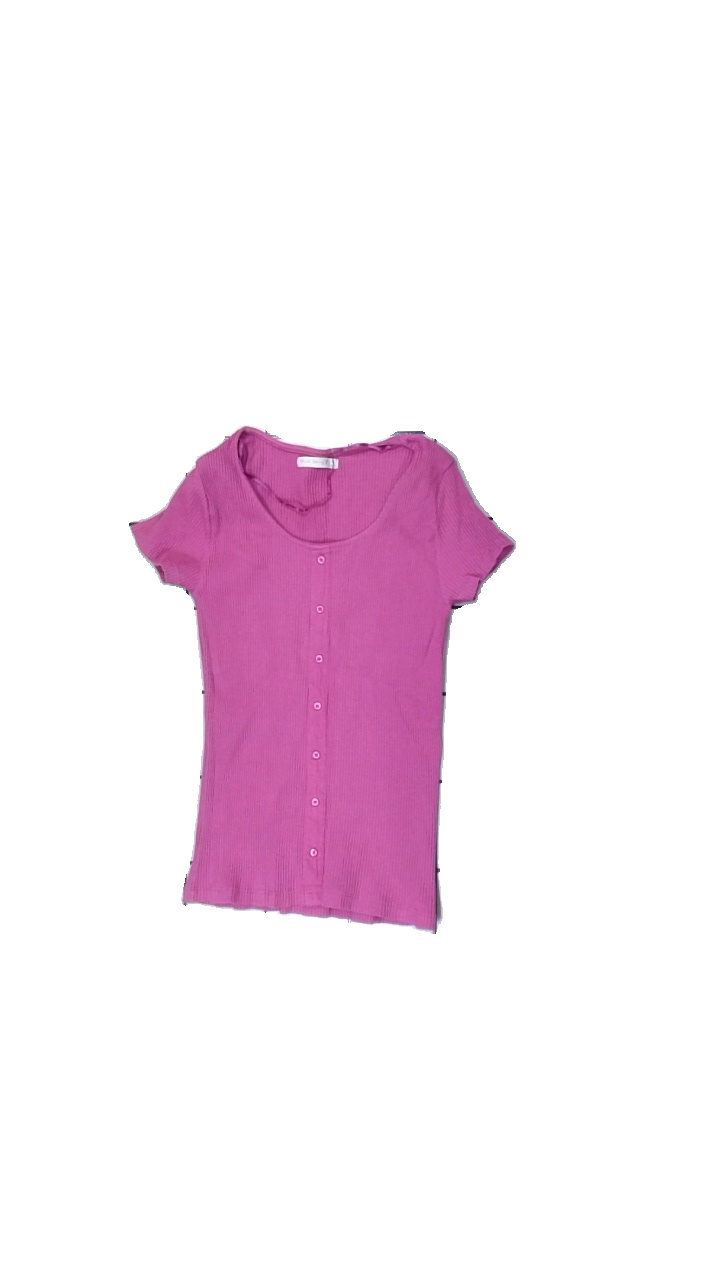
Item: Top (Ladies)
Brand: Missing
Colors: Pink
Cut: Regular, Tight
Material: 100% cotton
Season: All
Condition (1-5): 3
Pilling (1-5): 3
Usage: Reuse
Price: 50-100